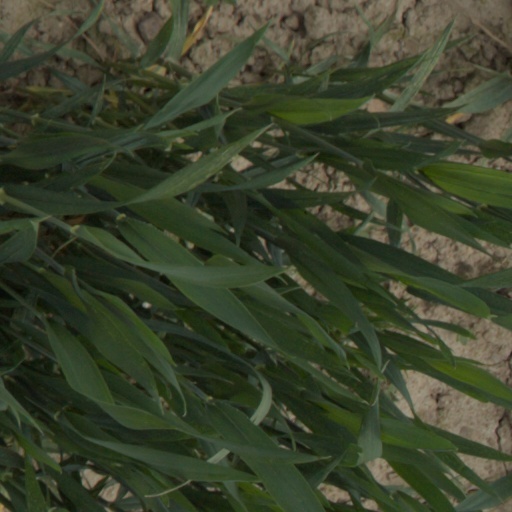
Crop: wheat